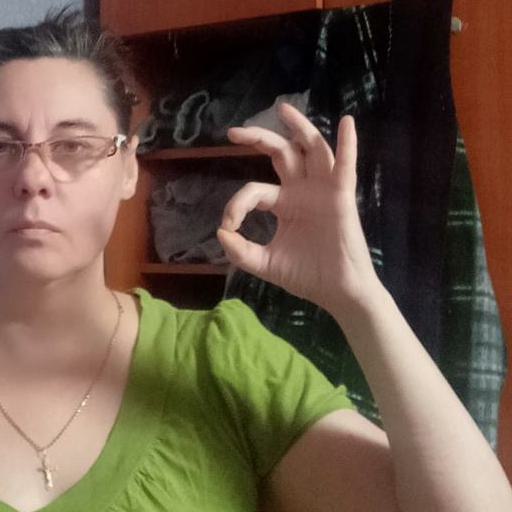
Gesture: ok